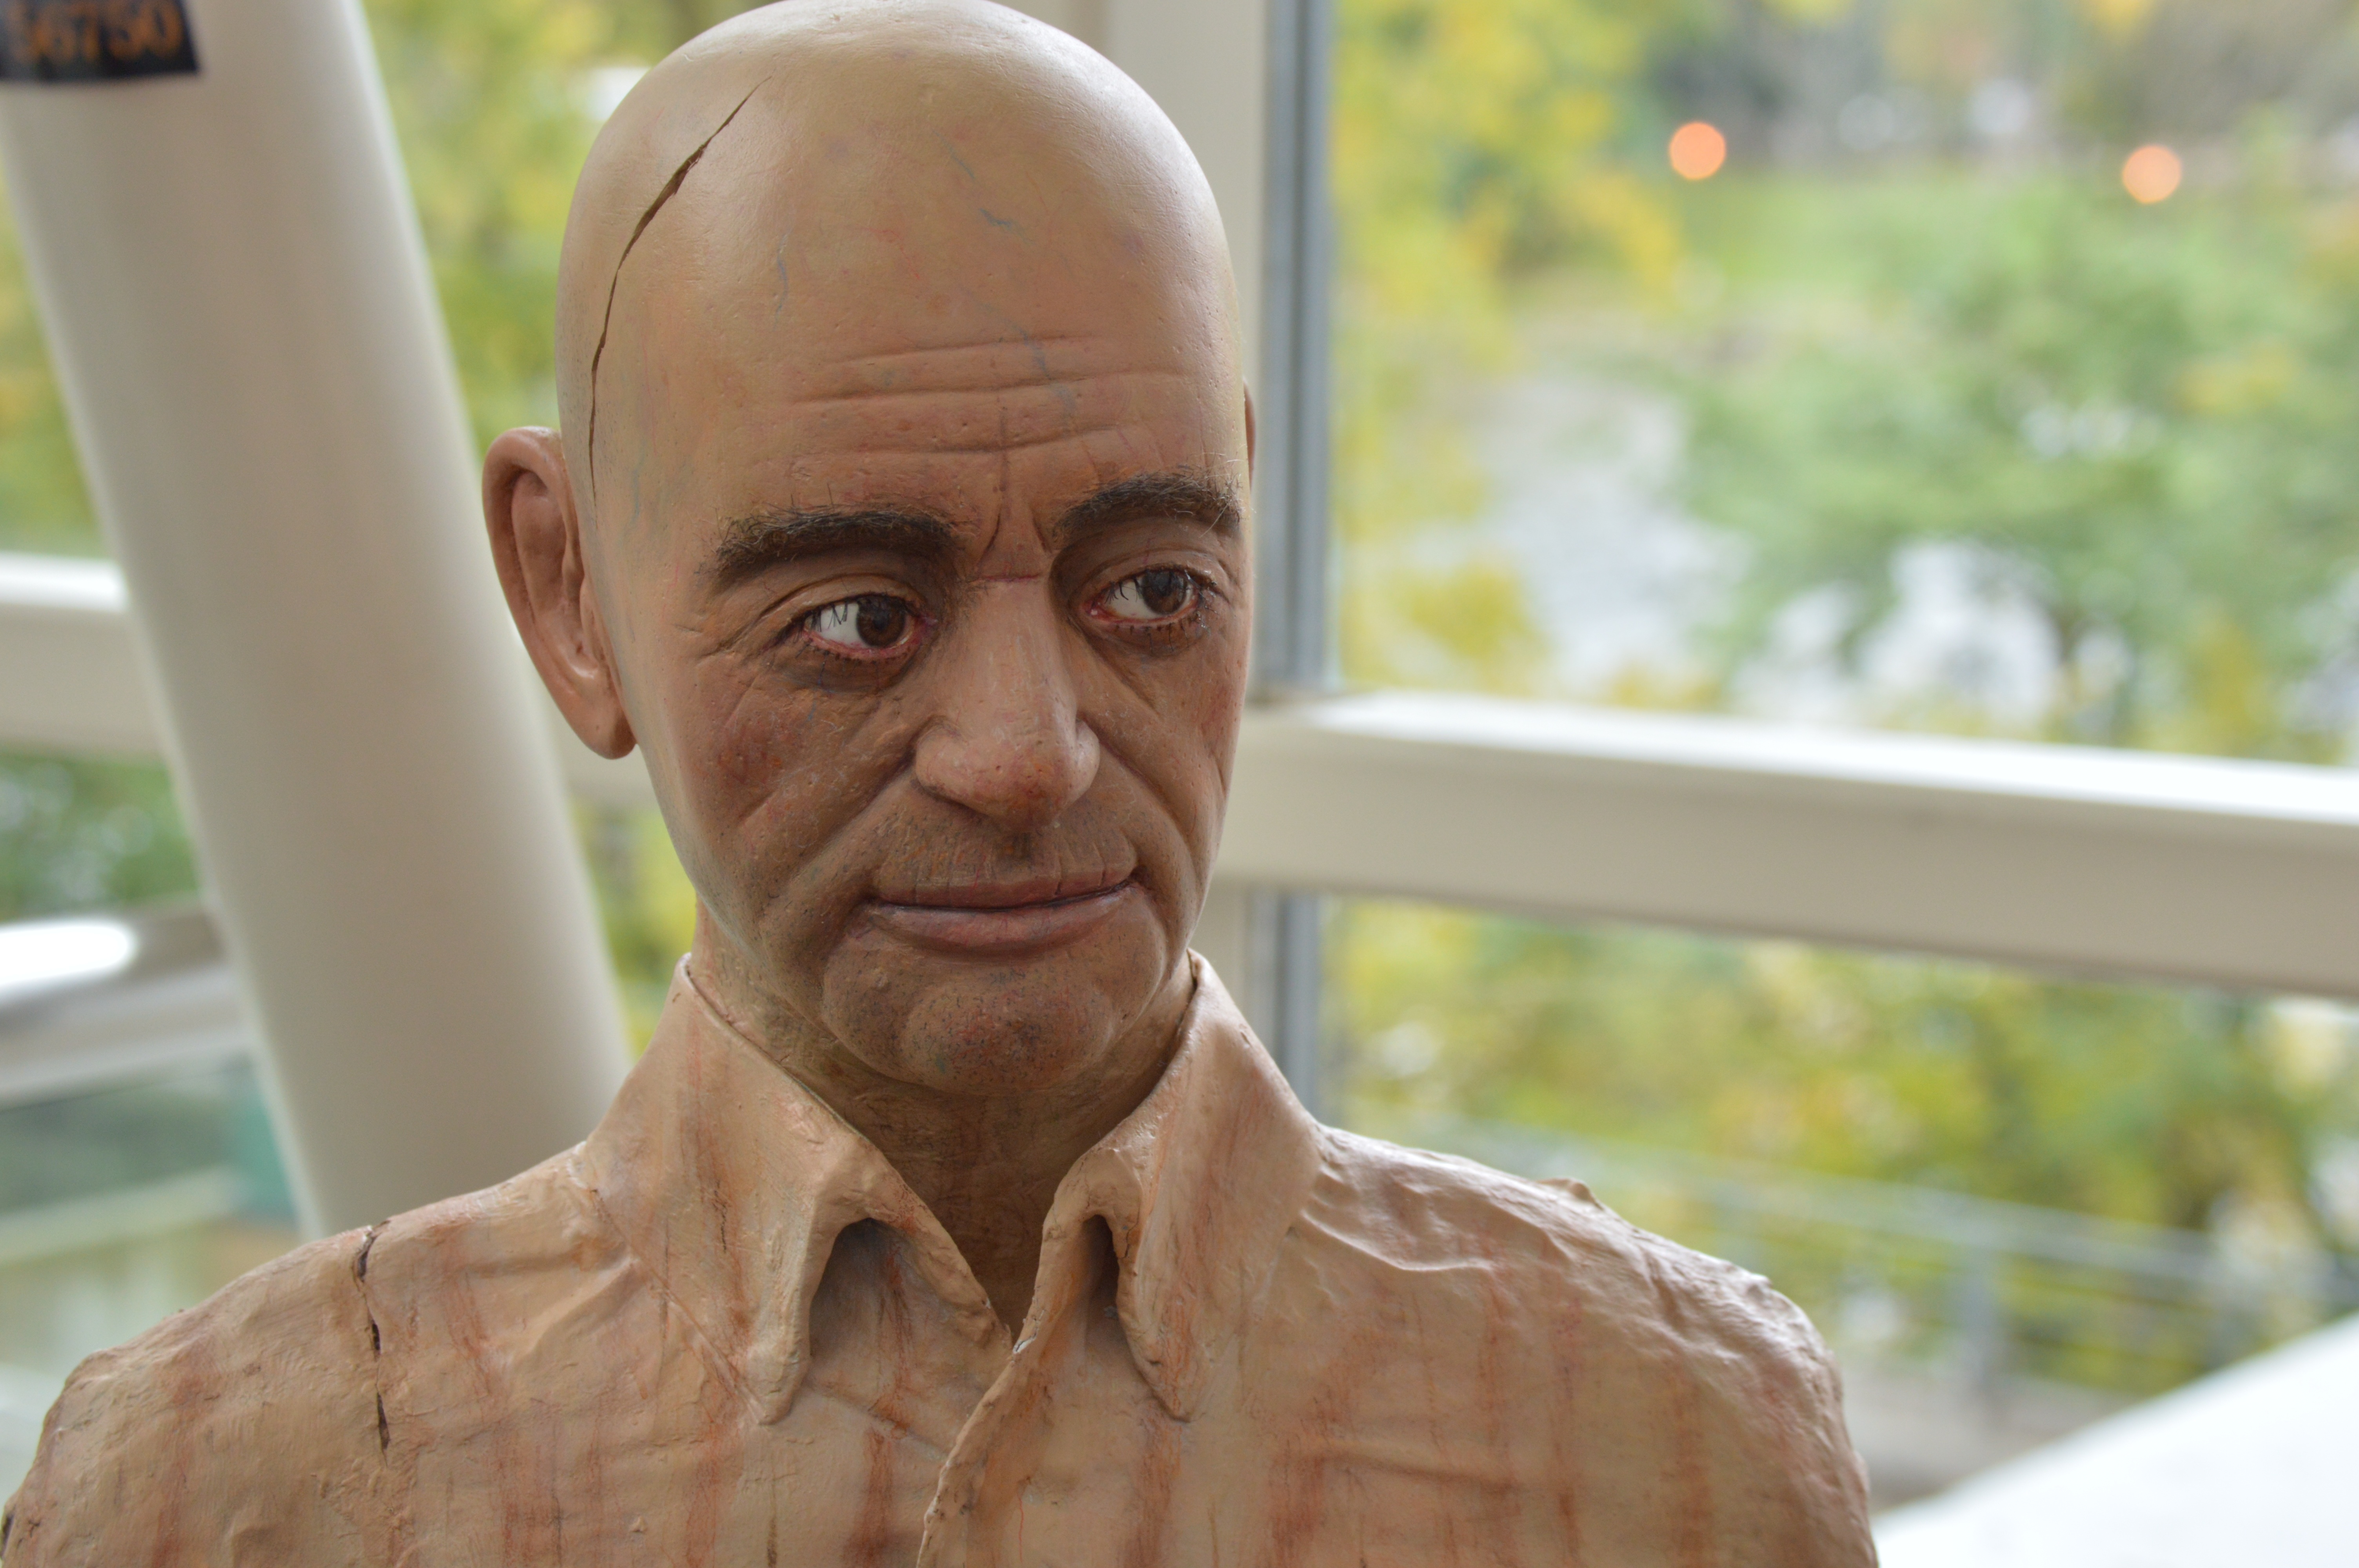
man, person, people, male, statue, portrait, senior citizen, mannequin, face, sculpture, art, temple, head, photograph, skin, robot, android, manikin, grandparent